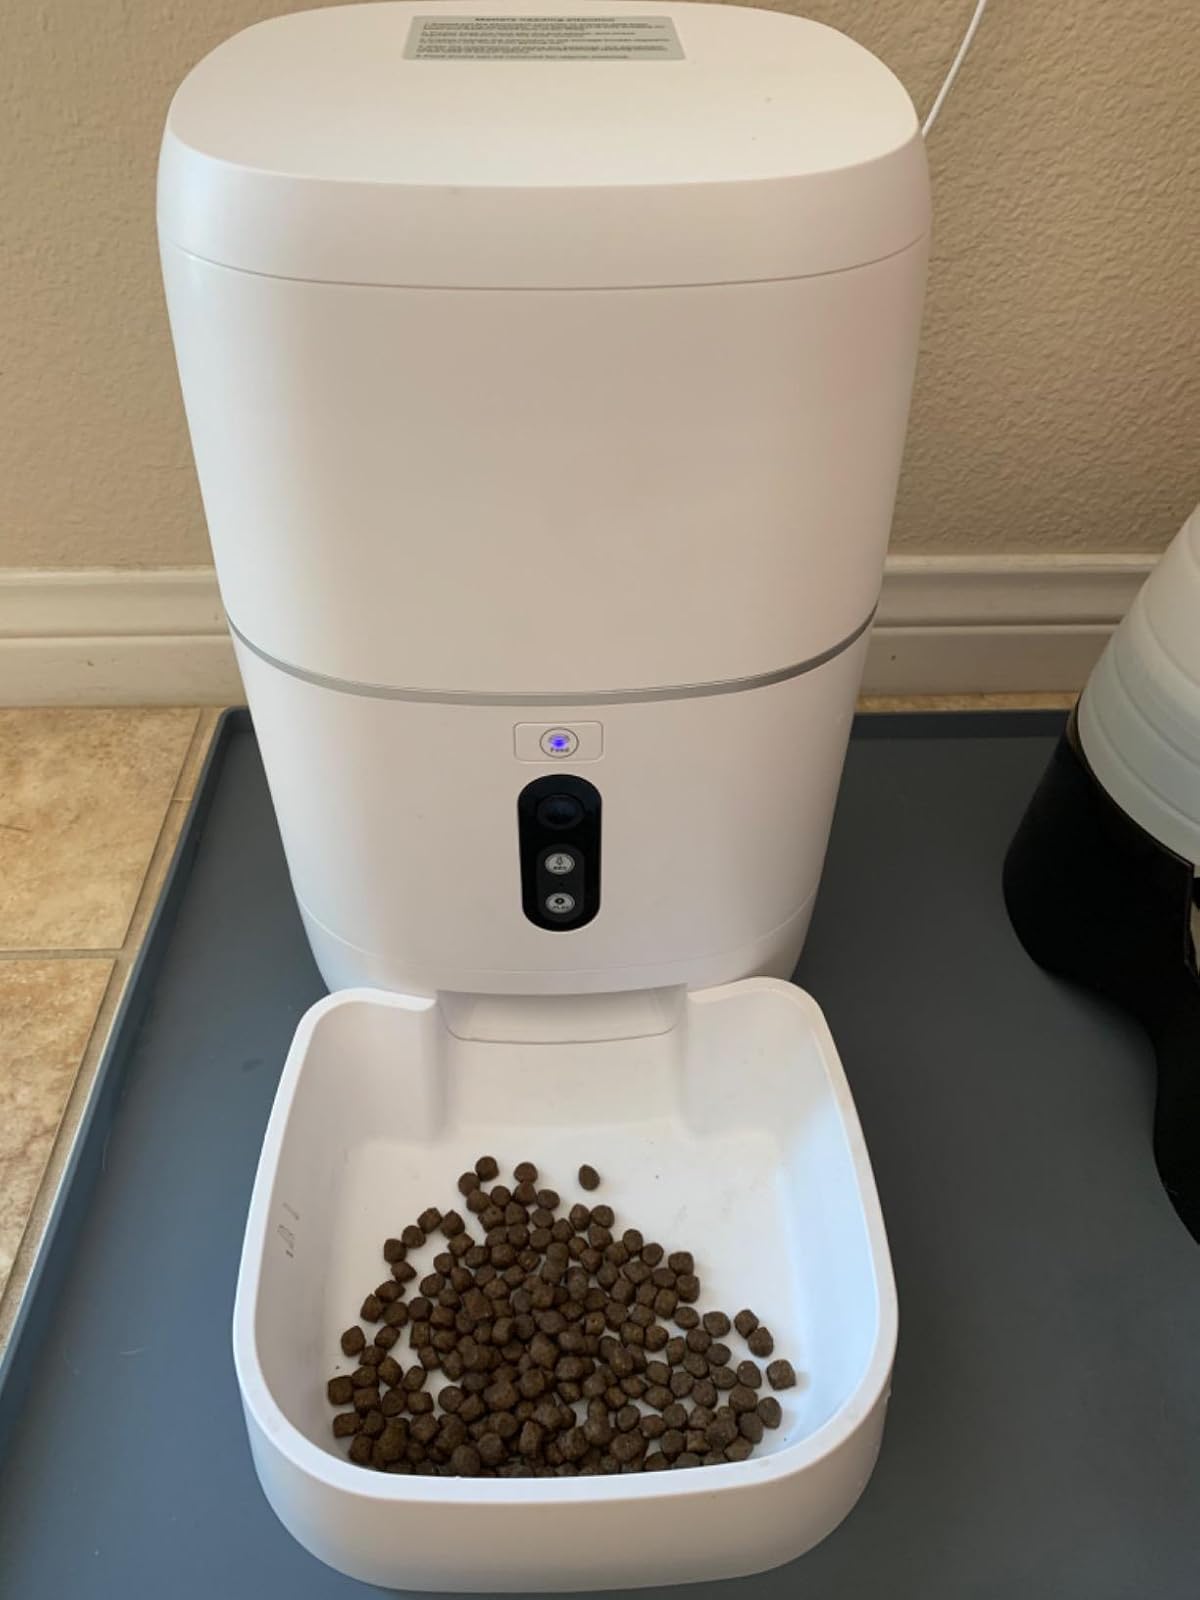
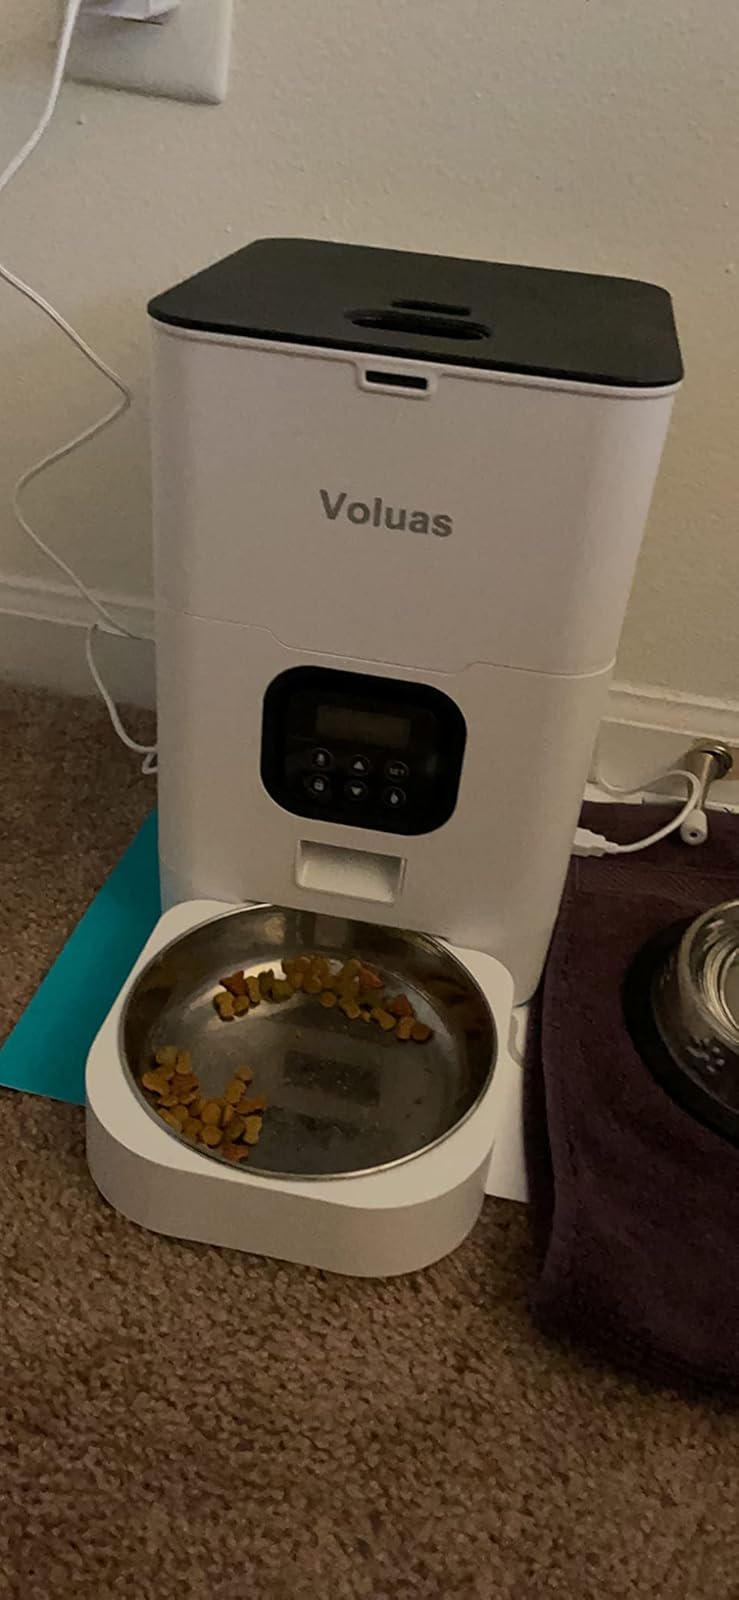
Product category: items_feeder
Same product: no